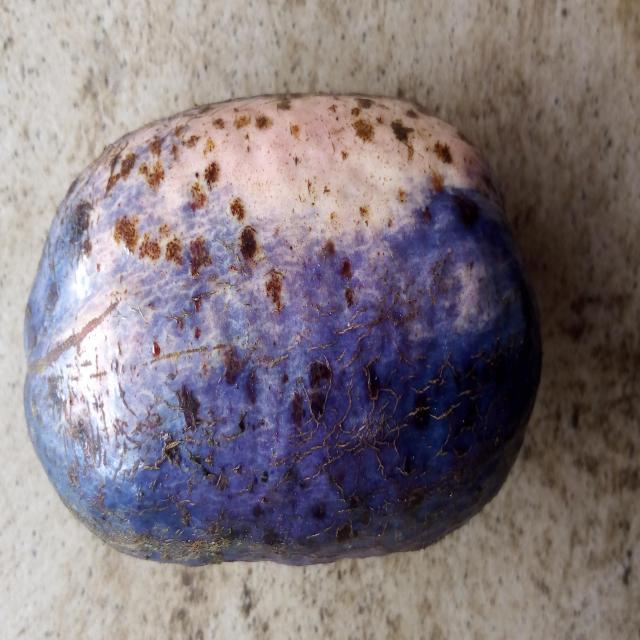
Plum grade: unripe